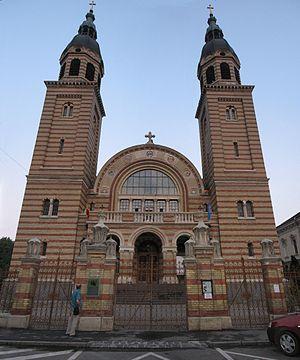
Sibiu rappelant le nom des montagnes proches : Cibin, est le chef-lieu du județ de Sibiu et, avec une population de 147 245 habitants est une des plus grandes villes transylvaines. Elle est traversée par la petite rivière Cibin, affluent de la rivière Olt, elle-même affluent du Danube.